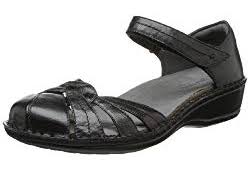
Waste category: shoes